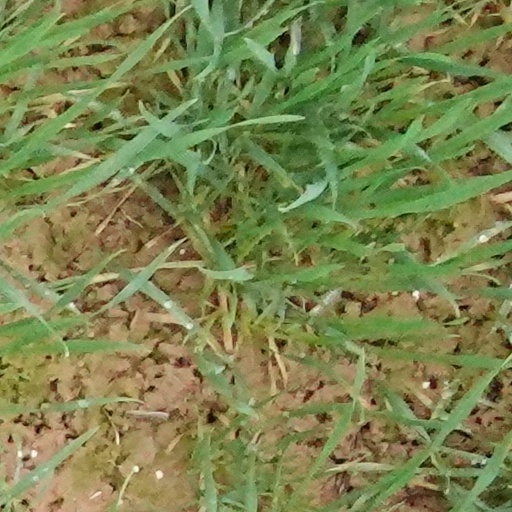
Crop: wheat